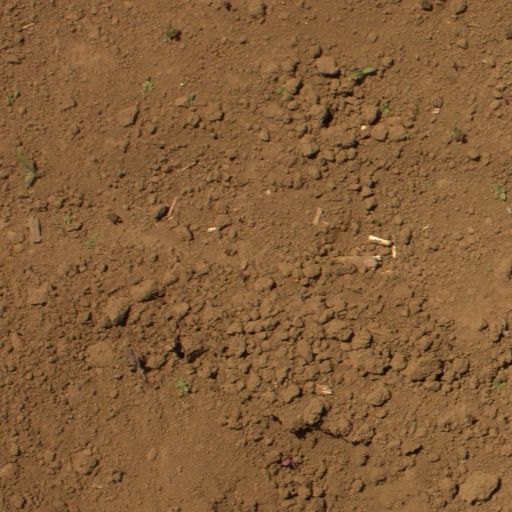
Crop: Jerusalem artichoke